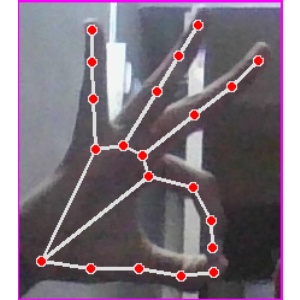
अक्षर: ण